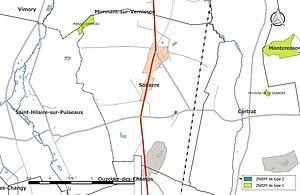
Carte des Zones naturelles d'intérêt écologique faunistique et Floristique (ZNIEFF) de la commune de fr:Solterre.
Solterre est une commune française, située dans le département du Loiret en région Centre-Val de Loire.